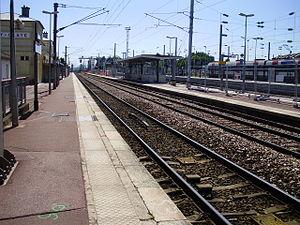
Gare de Mitry - Claye, à Mitry-Mory, Seine-et-Marne, France (vue générale depuis l'extrémité nord-est du quai utilisé par les trains Transilien de Crépy-en-Valois vers Paris-Nord)